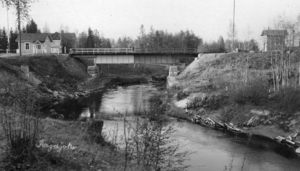
Sestra / Galleri
Sestra er en flod i Leningrad oblast i Rusland. Floden er beliggende på det Karelske næs og udgjorde en naturlig grænse mellem Sverige og Republikken Novgorod/Rusland fra 1323 til 1617 og mellem Finland og Rusland/Sovjetunionen fra 1812 til 1940. Historisk dannede floden tilsvarende grænsen mellem den svensk/finske landskab Karelen i vest og det russiske landskab Ingermanland i øst.